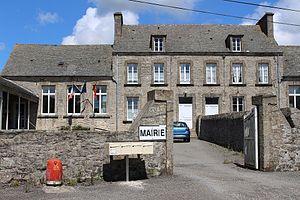
Breuville, Manche
Breuville est une commune française, située dans le département de la Manche en région Normandie, peuplée de 422 habitants.